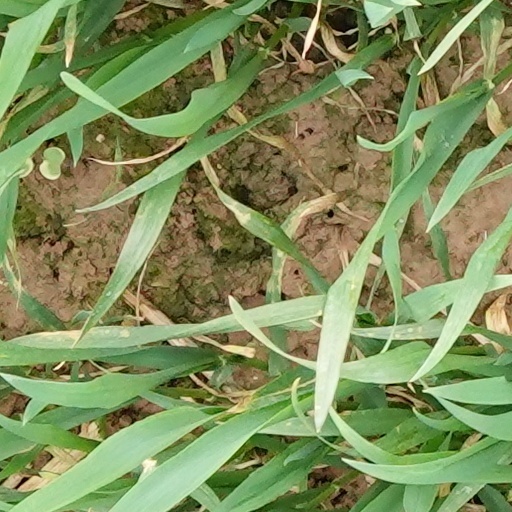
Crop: wheat